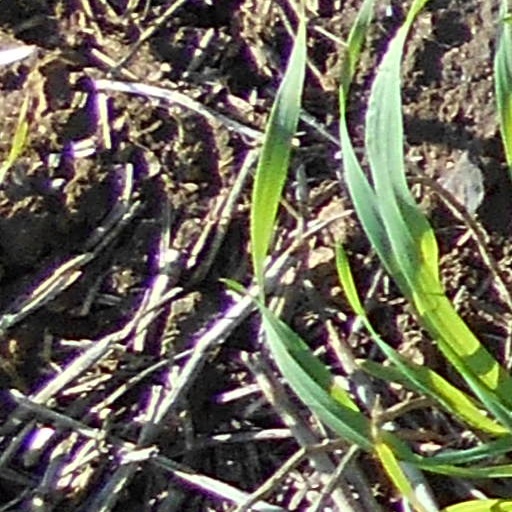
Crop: wheat